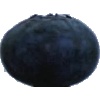
Label: Blueberry 1